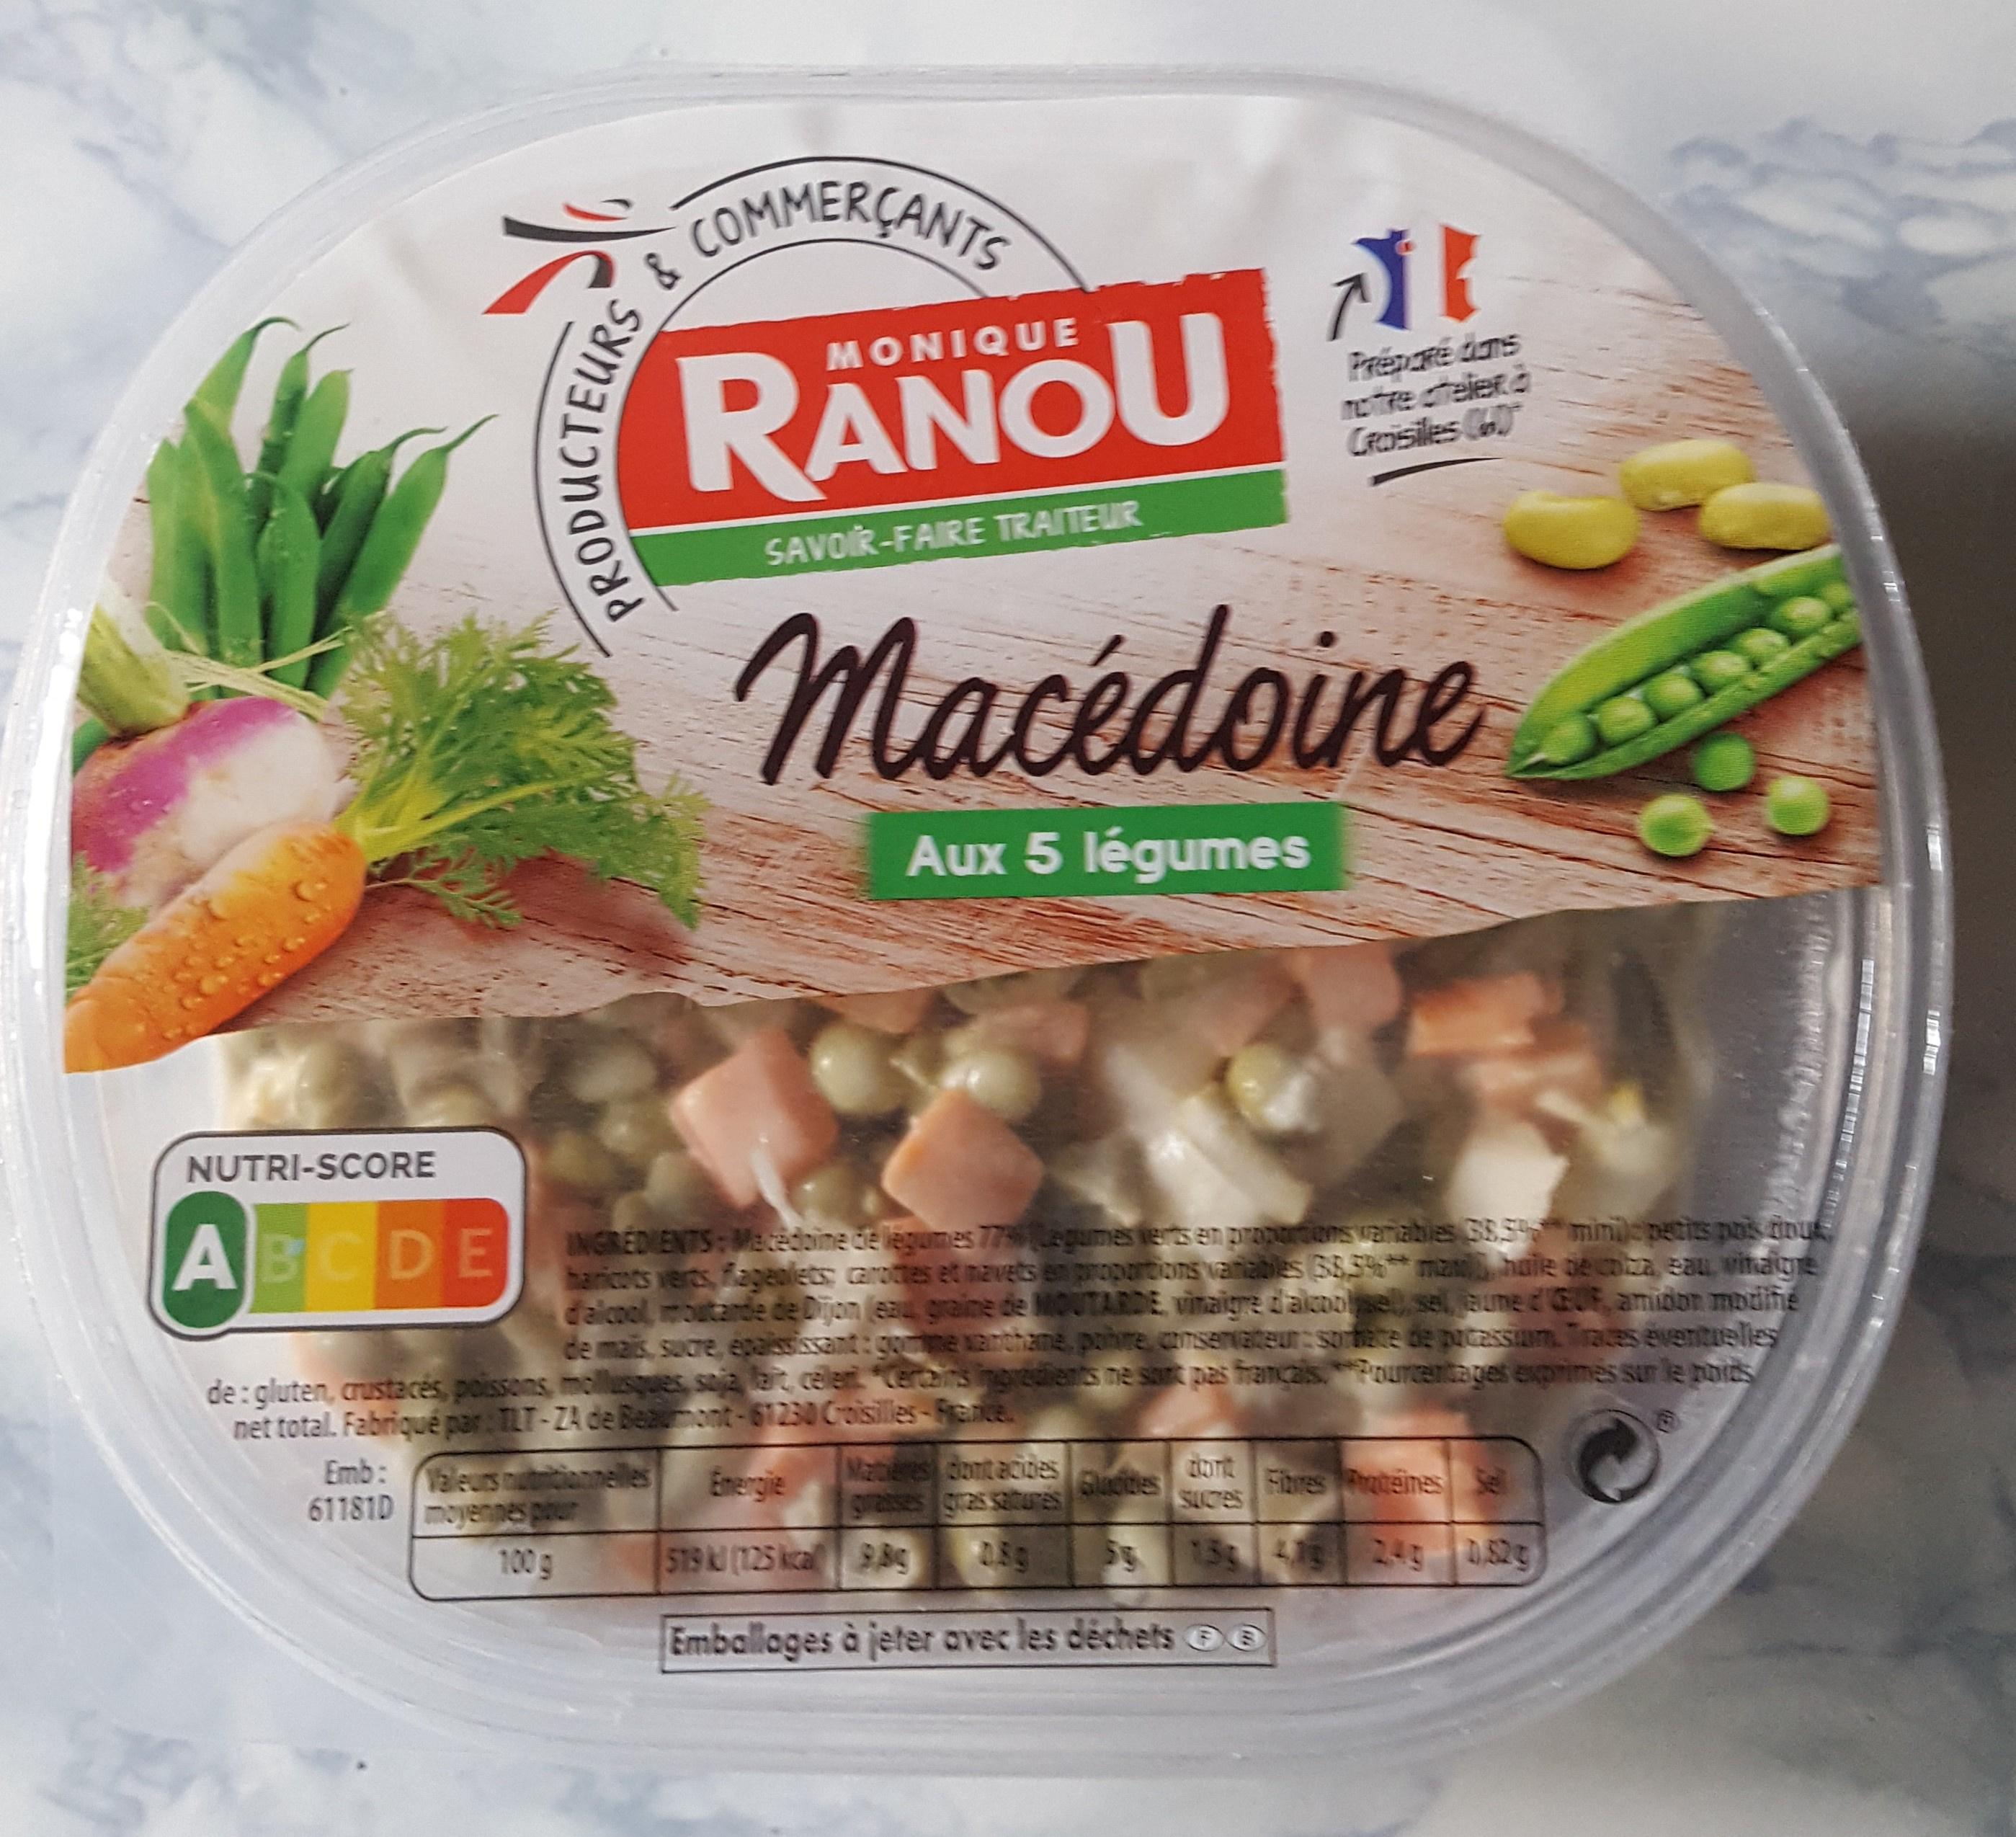
Nutri-Score label: nutriscore-a